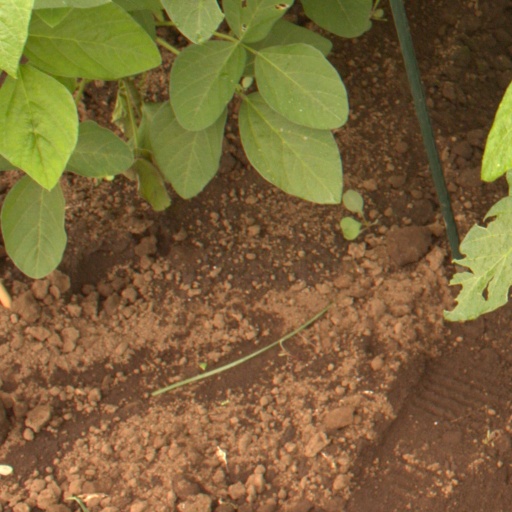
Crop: soybean